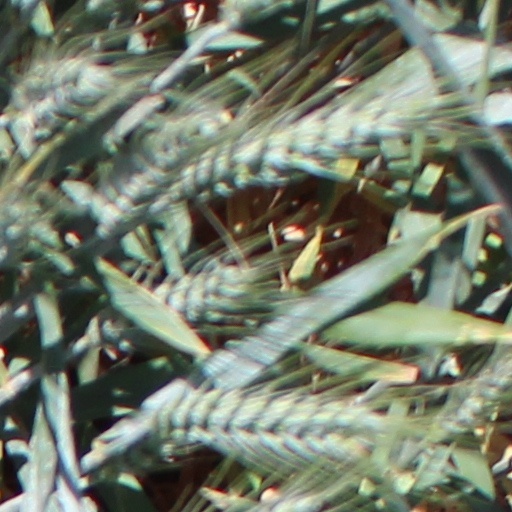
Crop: wheat